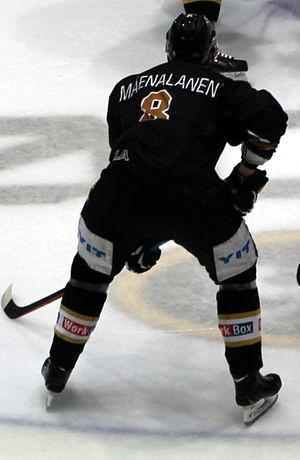
Saku Mäenalanen est un joueur finlandais de hockey sur glace.